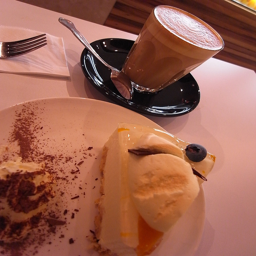
A cup of drink and a plate of food.
A plate of cheesecake and a cup with cappuccino.
A piece of cheesecake is sitting on a plate near a cup.
A slice of pie topped with ice cream on a plate with a coffee drink in a glass on a plate.
A piece of cheesecake next to a chocolate shake.